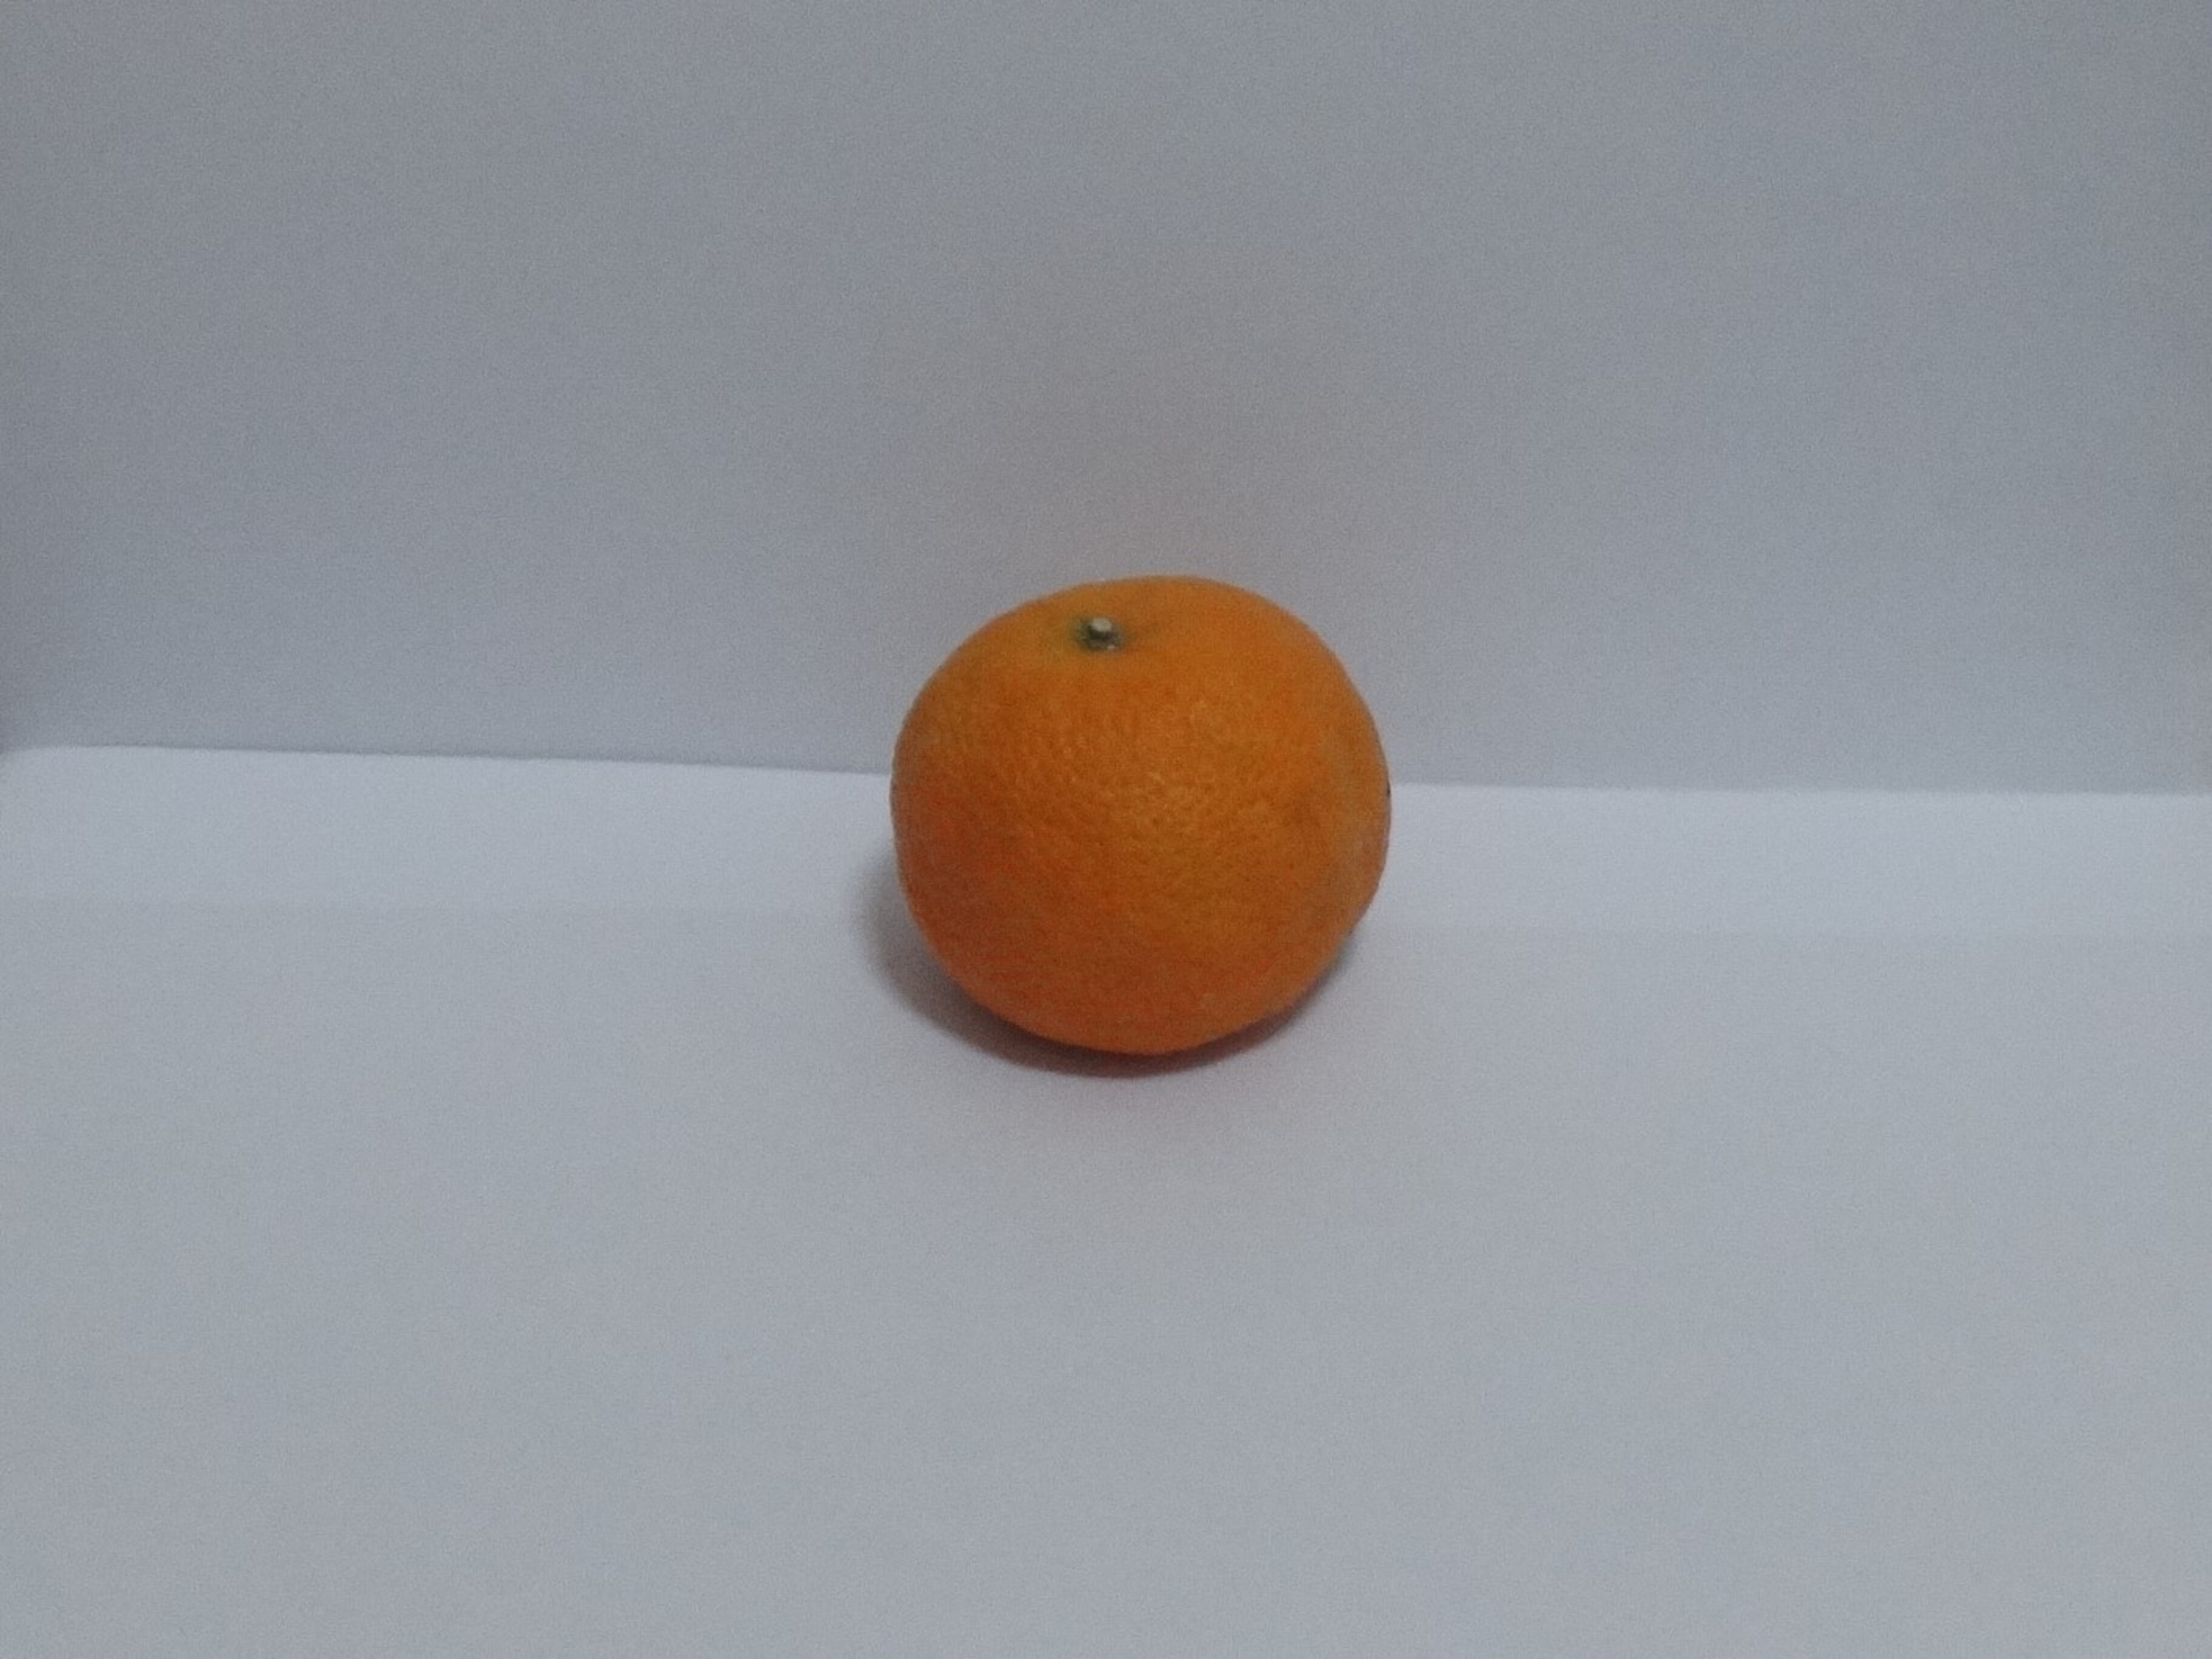
Citrus fruit variety: murcott